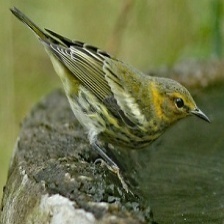
Species: CAPE MAY WARBLER
Scientific name: SETOPHAGA TIGRINA